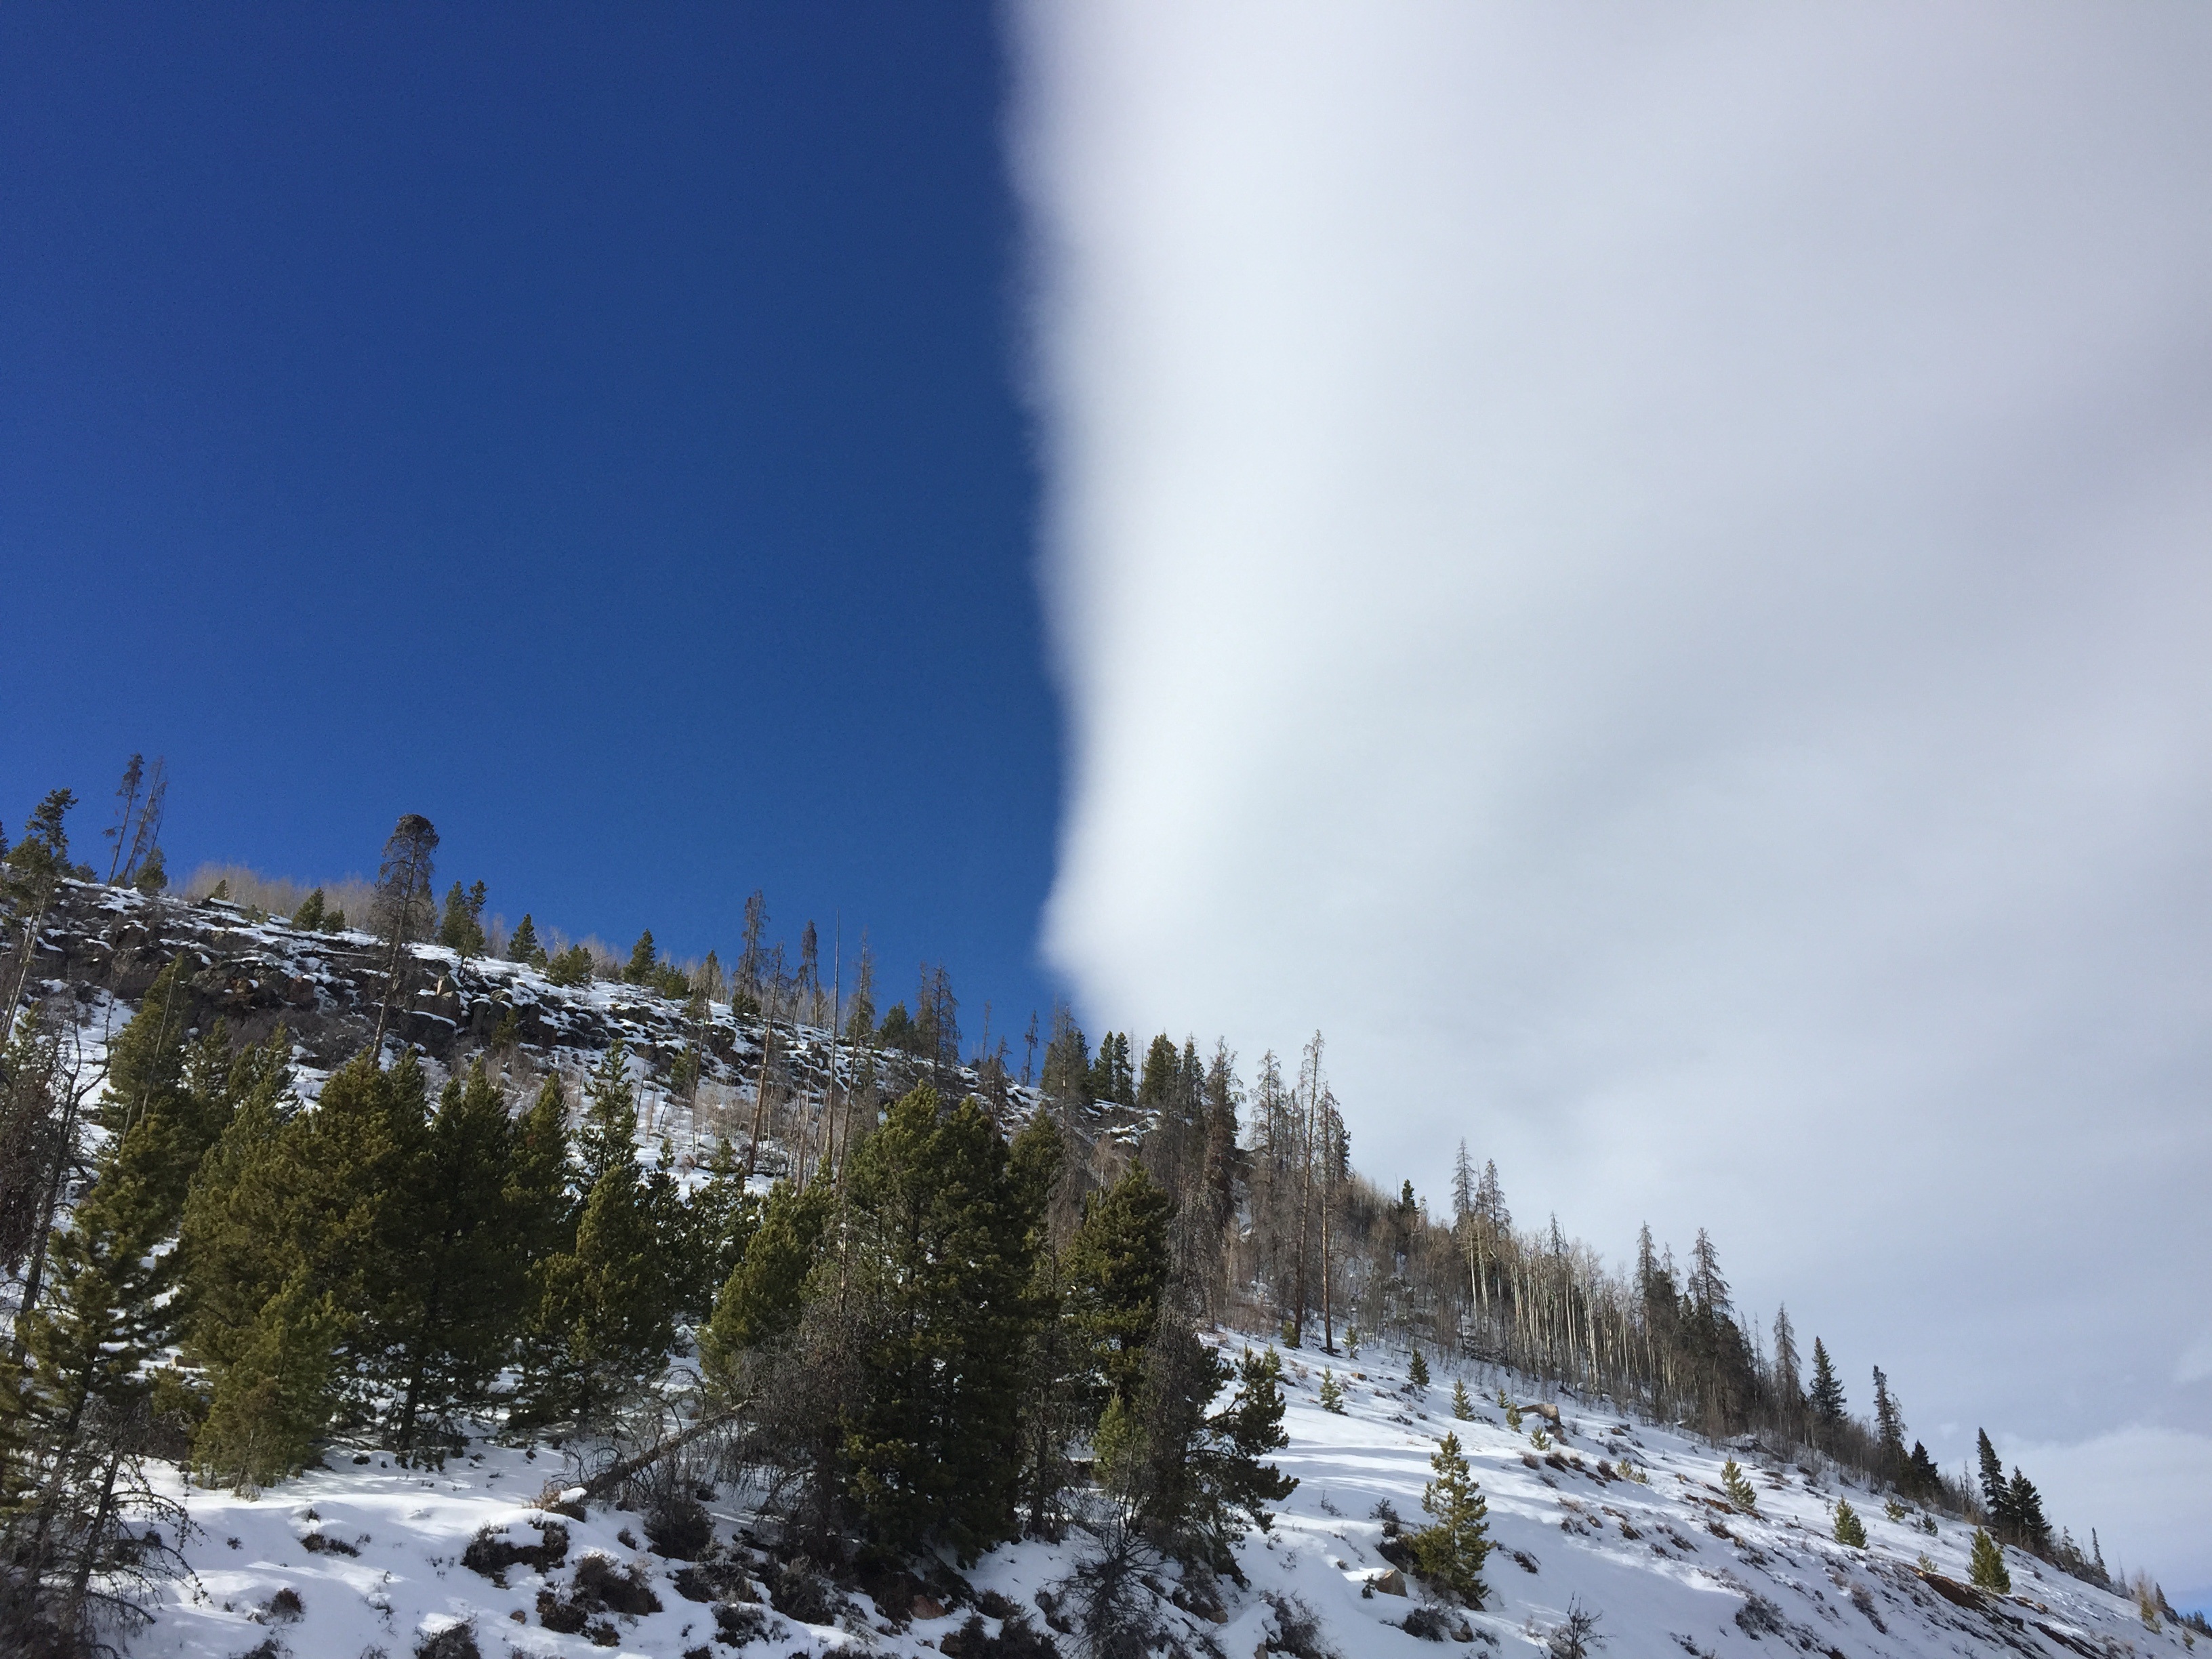
nature, outdoor, horizon, mountain, snow, winter, cloud, sky, cloudy, mountain range, country, heaven, weather, season, clouds, mountains, clouded, clouds sky, sky clouds, blue sky clouds, landform, mountainous landforms, geological phenomenon